The Spirit of St. Louis (film)

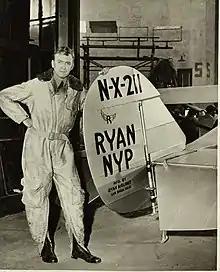
Jimmy Stewart with the aircraft replica used in the film

When production began in August 1955, Jack Warner offered the role of Lindbergh to John Kerr, who turned it down. Numerous sources indicate that Stewart was lobbying Warner Bros. executives for the role as early as 1954. Stewart did not take a salary for the role in return for a share of the gross. At age 47 when the film was shot, Stewart underwent a strenuous diet and regimen to more closely resemble the 25-year-old Lindbergh of 1927. Stewart (with hair bleached blond) was ultimately cast as Lindbergh, but his age was pointedly an issue in post-production reviews.